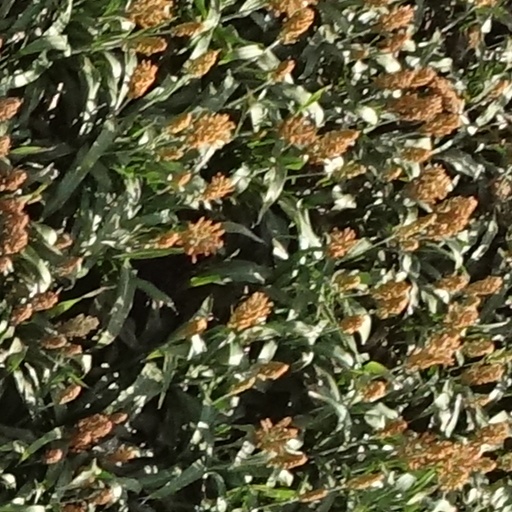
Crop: sorghum